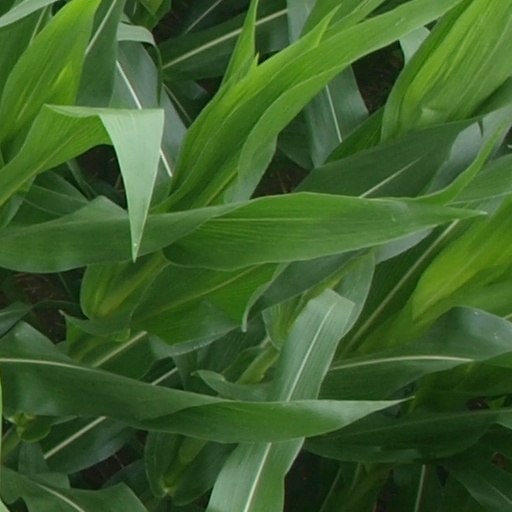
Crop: maize; corn